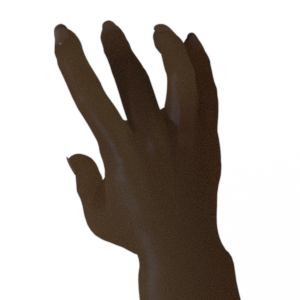
Label: paper